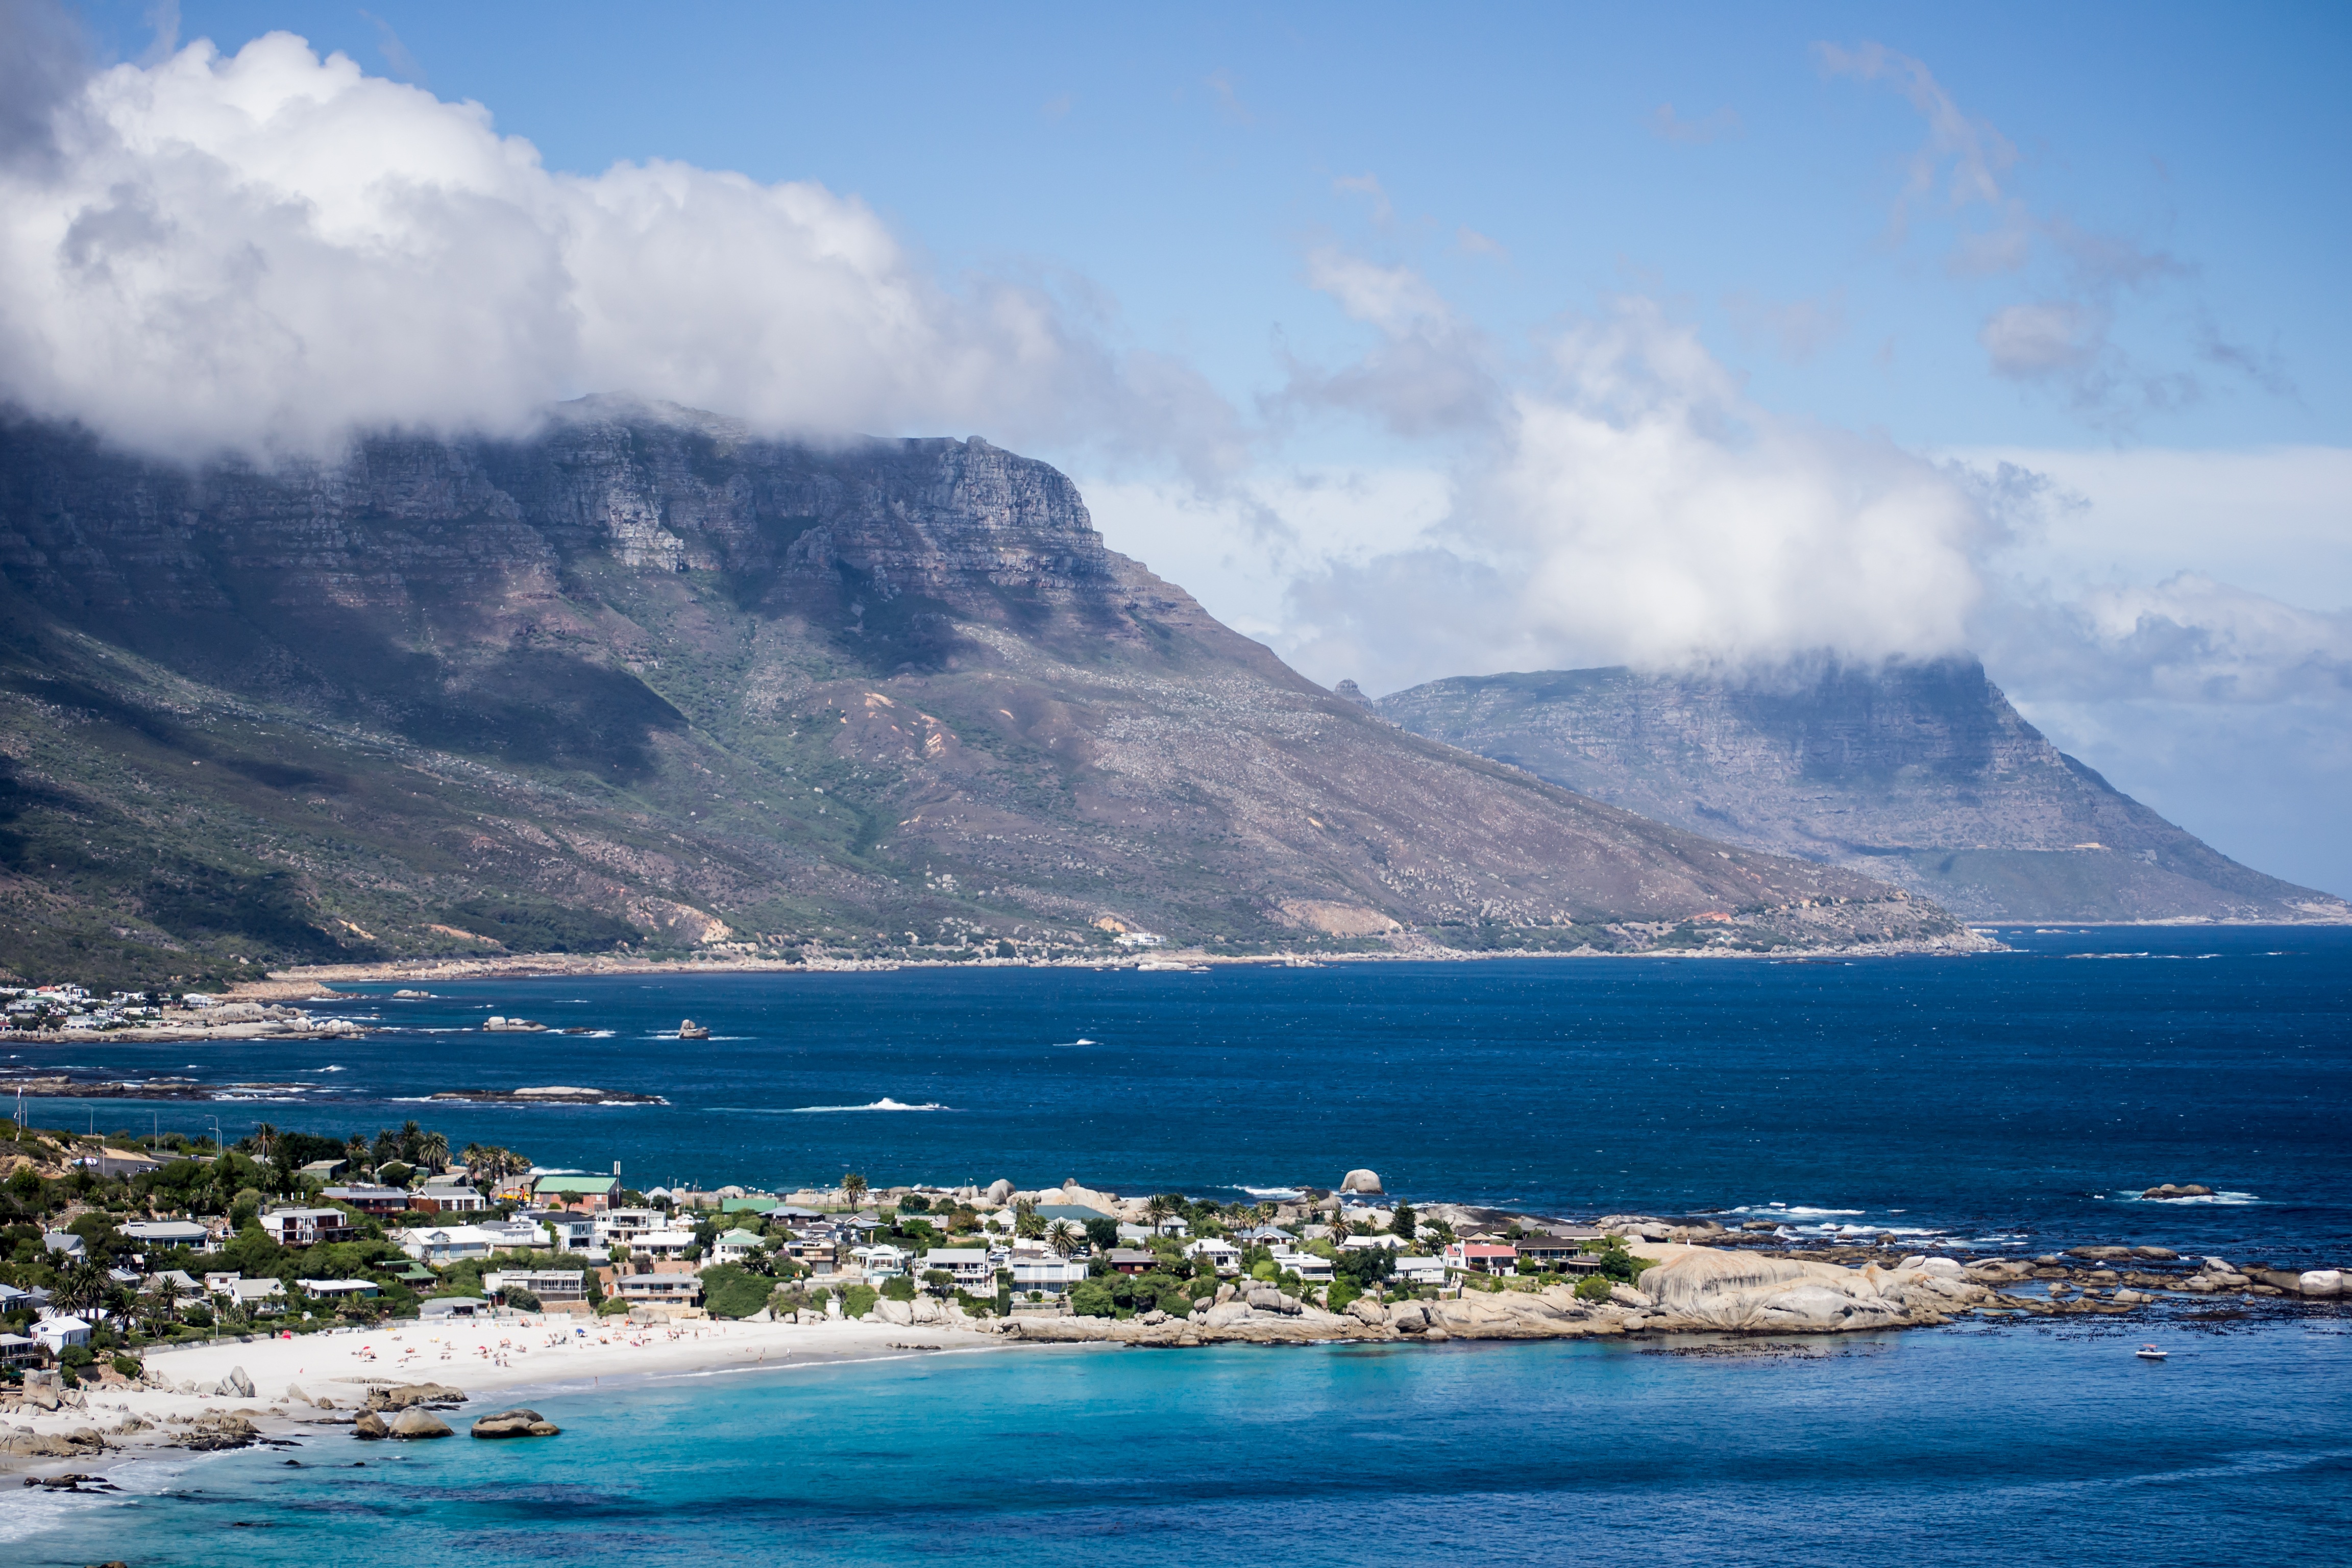
beach, landscape, sea, coast, water, outdoor, sand, rock, ocean, mountain, cloud, sky, shore, lake, vacation, coastline, scenery, bay, blue, fjord, tourism, body of water, loch, cape, south africa, landform, cape town, geographical feature, glacial landform